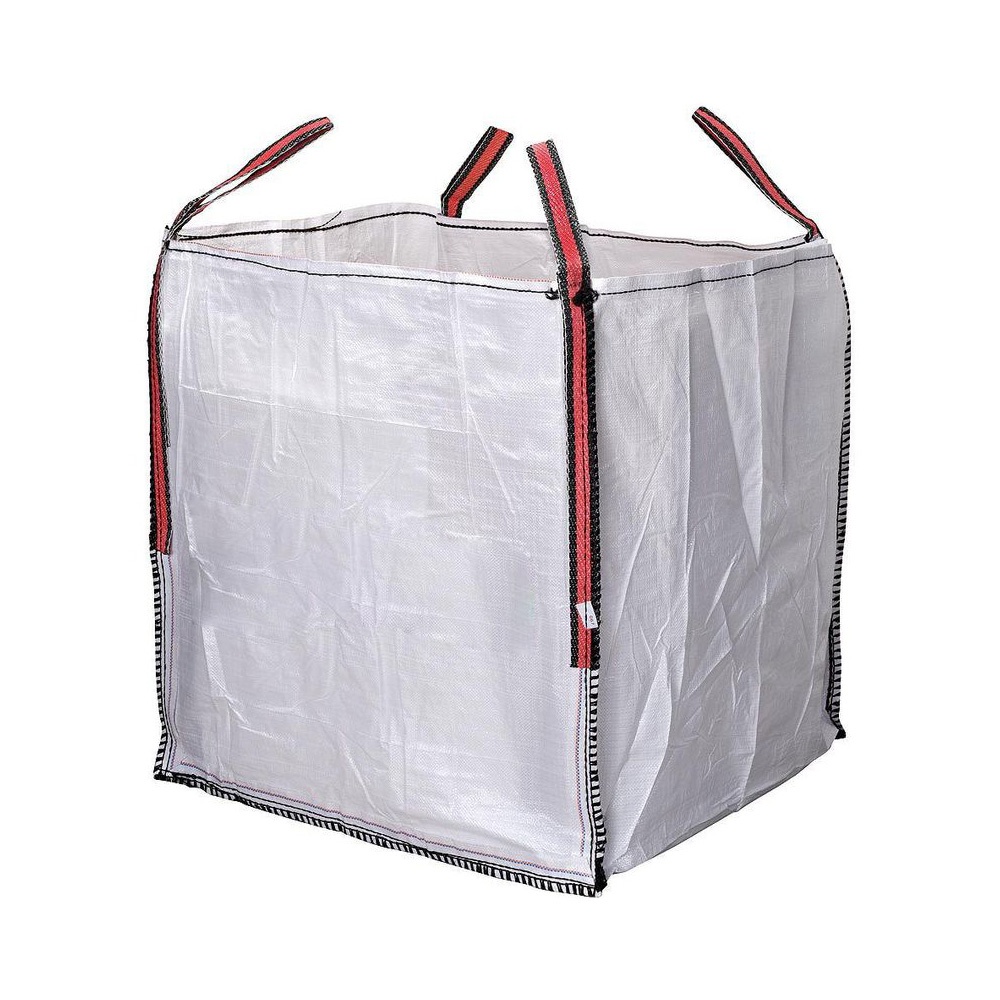
Big Bag Saco Para Entulho 90X90X90Cm Cor Branco Suporta Até 1000Kg
Big Bag Saco Para Entulho 90X90X90Cm (Largura/Profundidade/Altura) Material: Ráfia De Polipropileno. Cor Branco Suporta Até 1000Kg
Brand: FUN AND GO
Category: Home & Garden > Household Supplies > Waste Containment > Dumpsters